Popcorn (play)

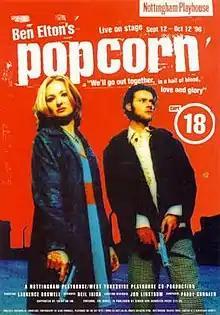
Original Nottingham Playhouse production window card, 1996

Popcorn is a 1998 play by English author Ben Elton adapted from his novel of the same title.